Geography of Pluto

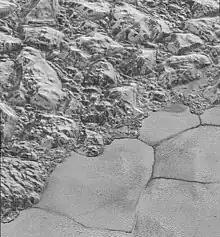
Dune fields in Sputnik Planitia near the foothills of Al-Idrisi Montes

In the Western part of Sputnik Planitia near Al-Idrisi Montes, there are fields of transverse dunes formed by the winds, which blow from the center of Sputnik Planitia in the direction of surrounding mountings. The dune wavelengths are in the range of 0.4–1 km and they likely consist of methane ice particles 200–300 μm in size. The particles are lofted above the surface when the nitrogen ice sublimates under solar irradiation. After that, they are moved by gentle winds blowing with 1–10 m/s speeds despite generally low atmospheric pressure of about 15 μbar.